Embassy Pictures

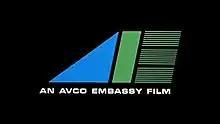
Avco Embassy Pictures logo, used from 1968 to 1982

Embassy enjoyed its greatest success with "The Graduate", which became the highest-grossing film of the year. This enabled Levine to sell his company to Avco for a deal worth $40 million, although he stayed on as chief executive.